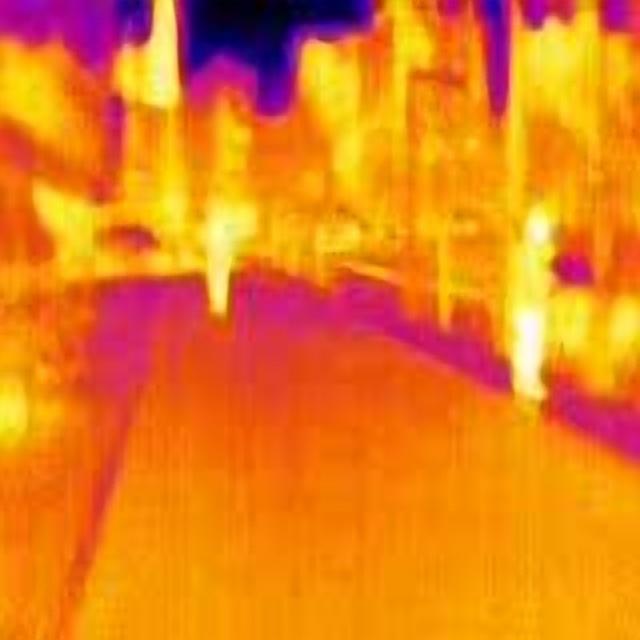
Detected objects:
label: person
label: person